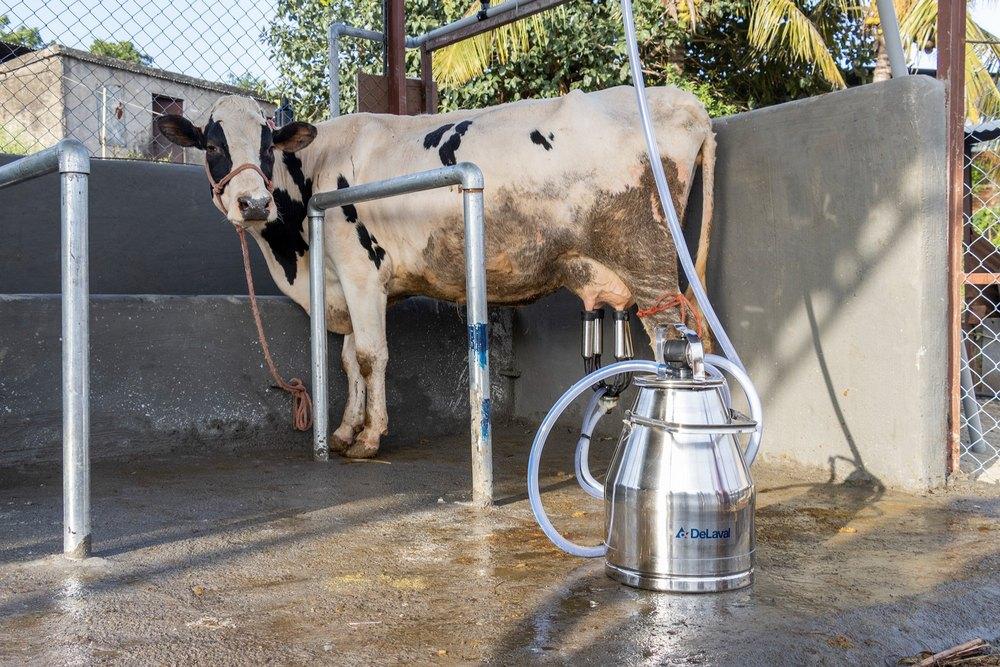
Ng'ombe huyu ana masikio makubwa na amelishwa vizuri na kushiba. Ana rangi nyeupe na nyeusi, hapo kando kuna shamba na ndizi imepandwa. Inakamuliwa na stima na imesimama.